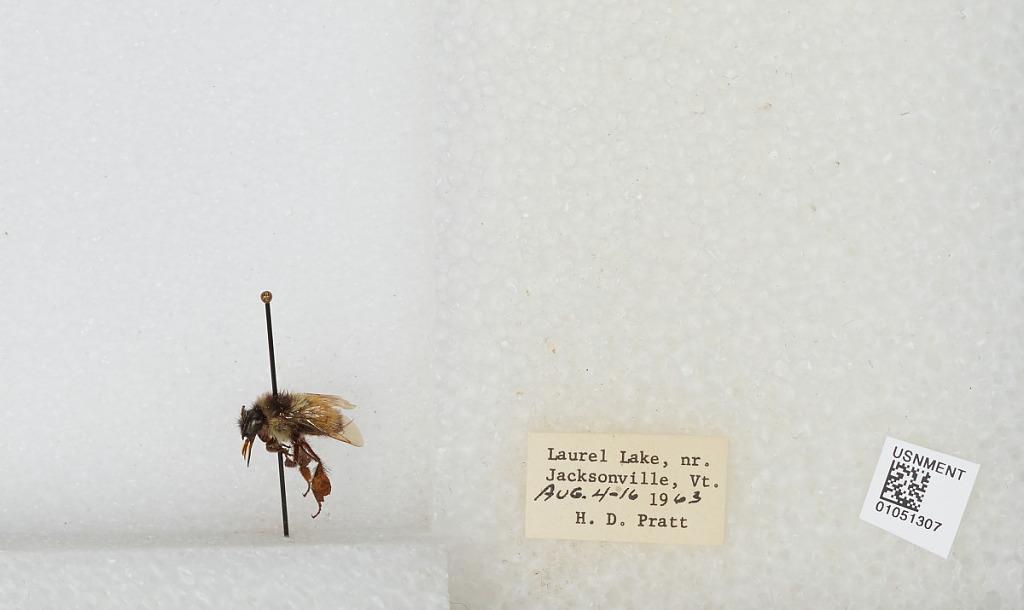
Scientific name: Bombus sp.
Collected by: H. Pratt
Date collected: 1963-8-4
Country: United States
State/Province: Vermont
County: Windham
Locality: Laurel Lake, near Jacksonville
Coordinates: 42.8183, -72.8167